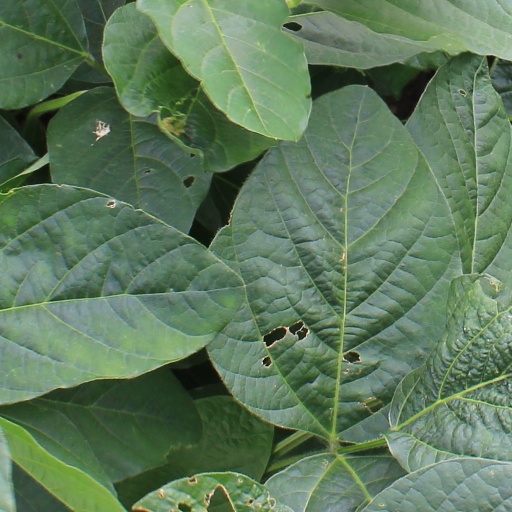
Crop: soybean